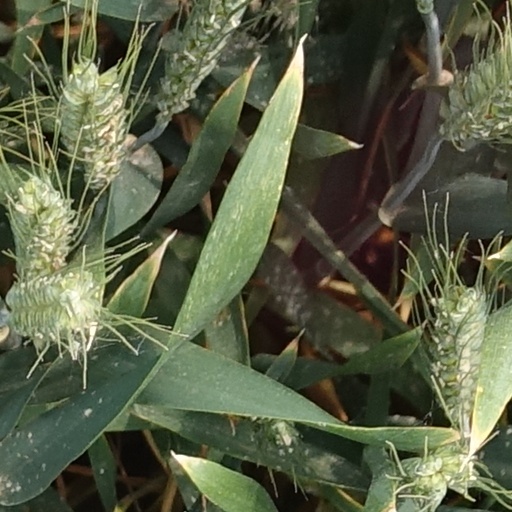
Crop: wheat